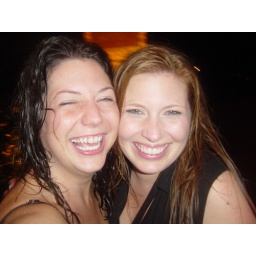
Wet hair is good. Sand in your dress for the hour-long drive back to your aunt's house is not as good.